Naval Enna Jewel

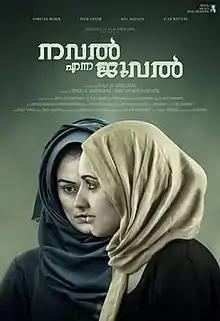
Theatrical release poster

Naval Enna Jewel, titled Naval the Jewel in English, is a 2017 Indian drama film co-written, co-produced and directed by Renjilal Damodaran. It was simultaneously shot in Malayalam and English languages. The film revolves around the lives of a mother and daughter who are victims of "Arabi kalyanam". The film stars Shweta Menon and Reem Kadem, alongside Adil Hussain, Anu Sithara, Alen Matters Cyriac Alencheril, Anjali Nair, Sudheer Karamana, and Paris Laxmi.